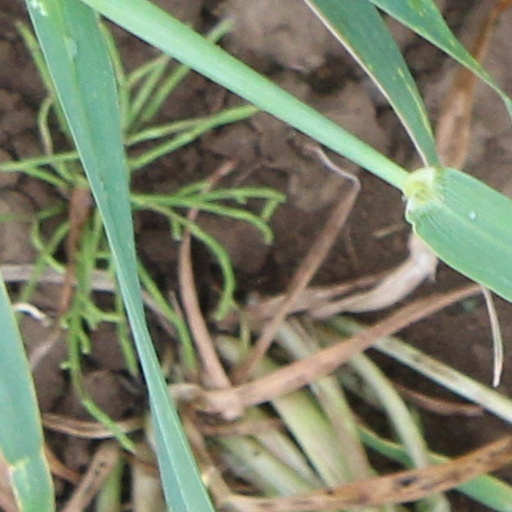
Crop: wheat